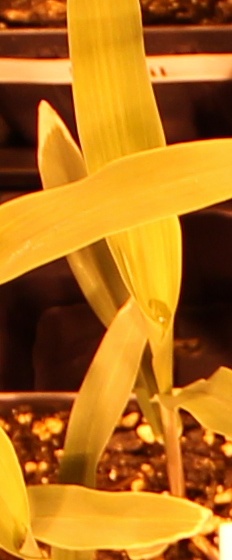
Label: Corn